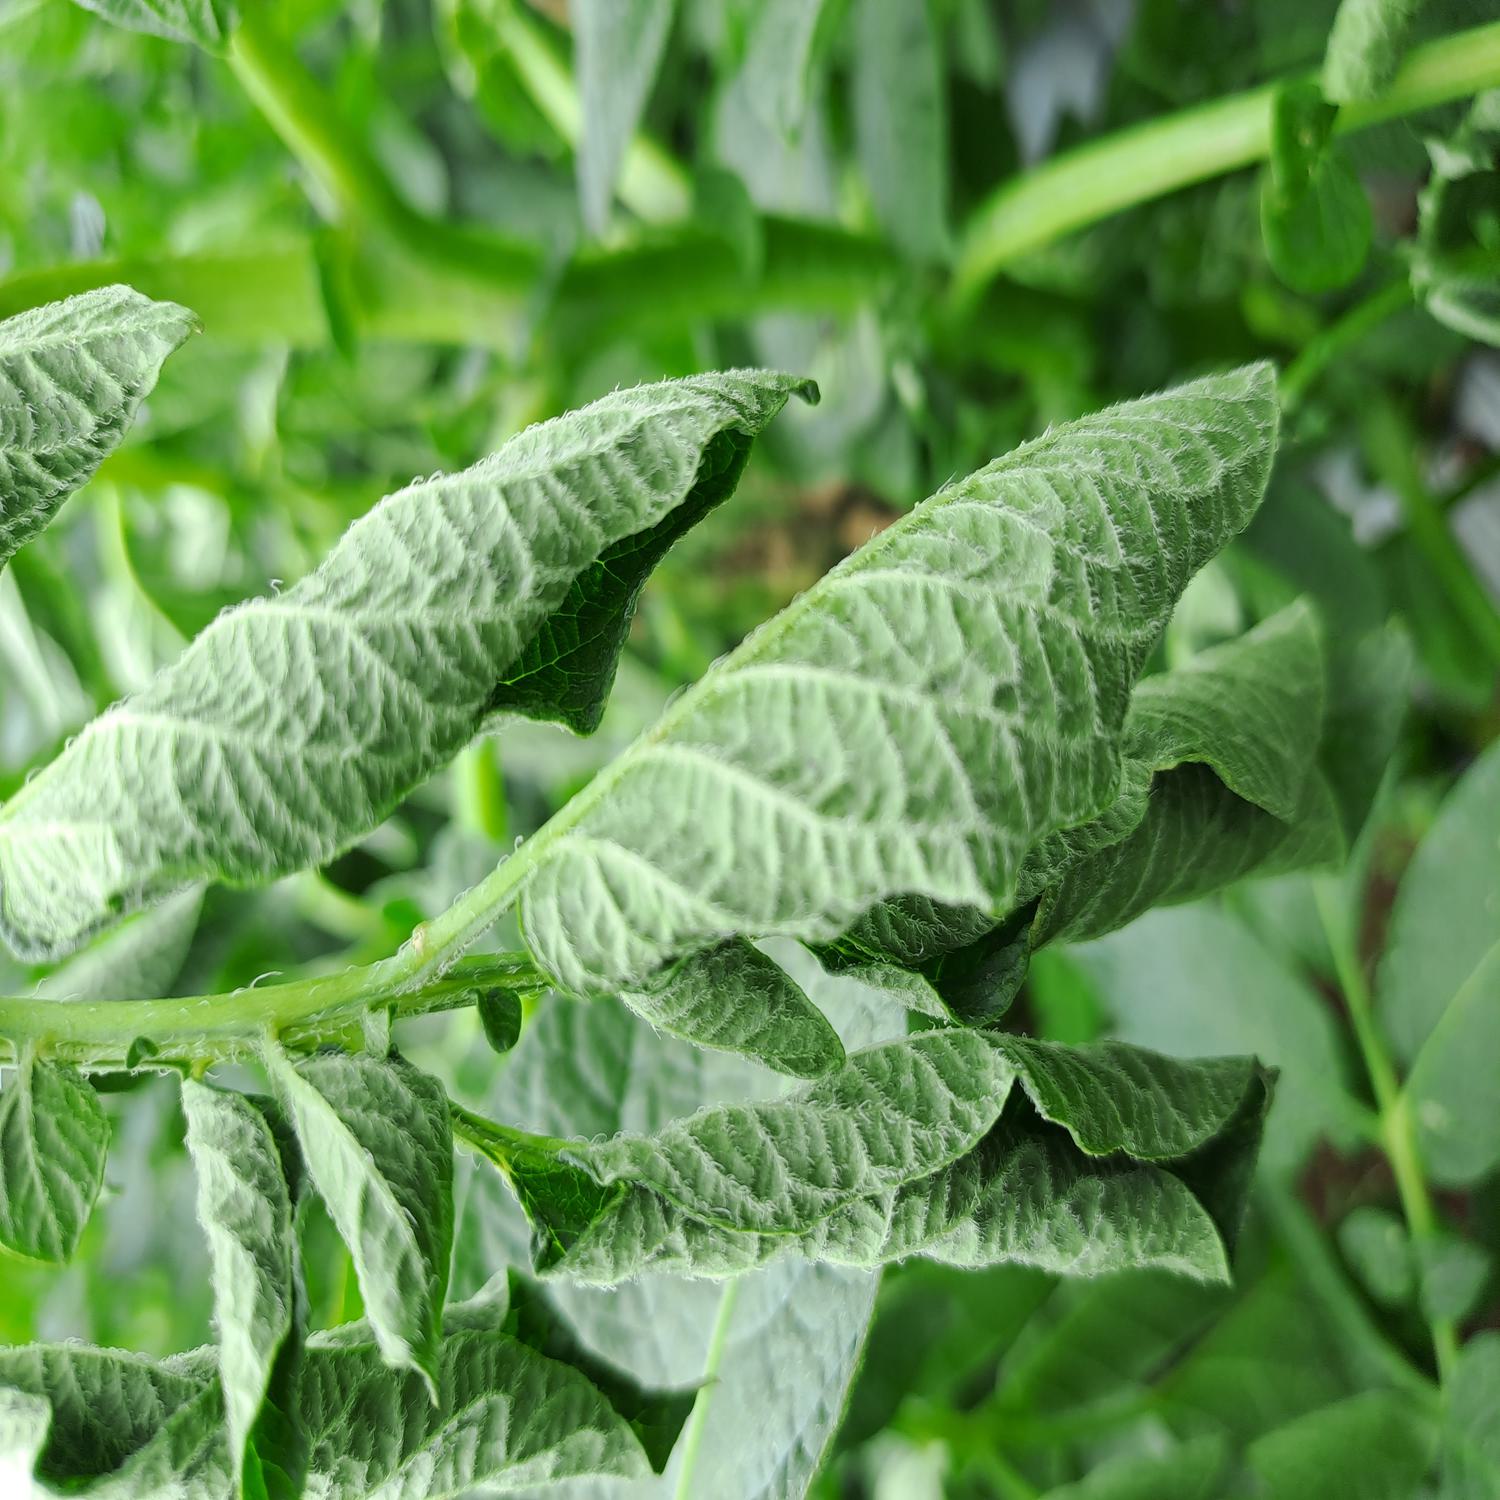
Label: Bacteria